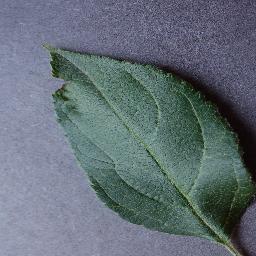
Label: Apple___healthy